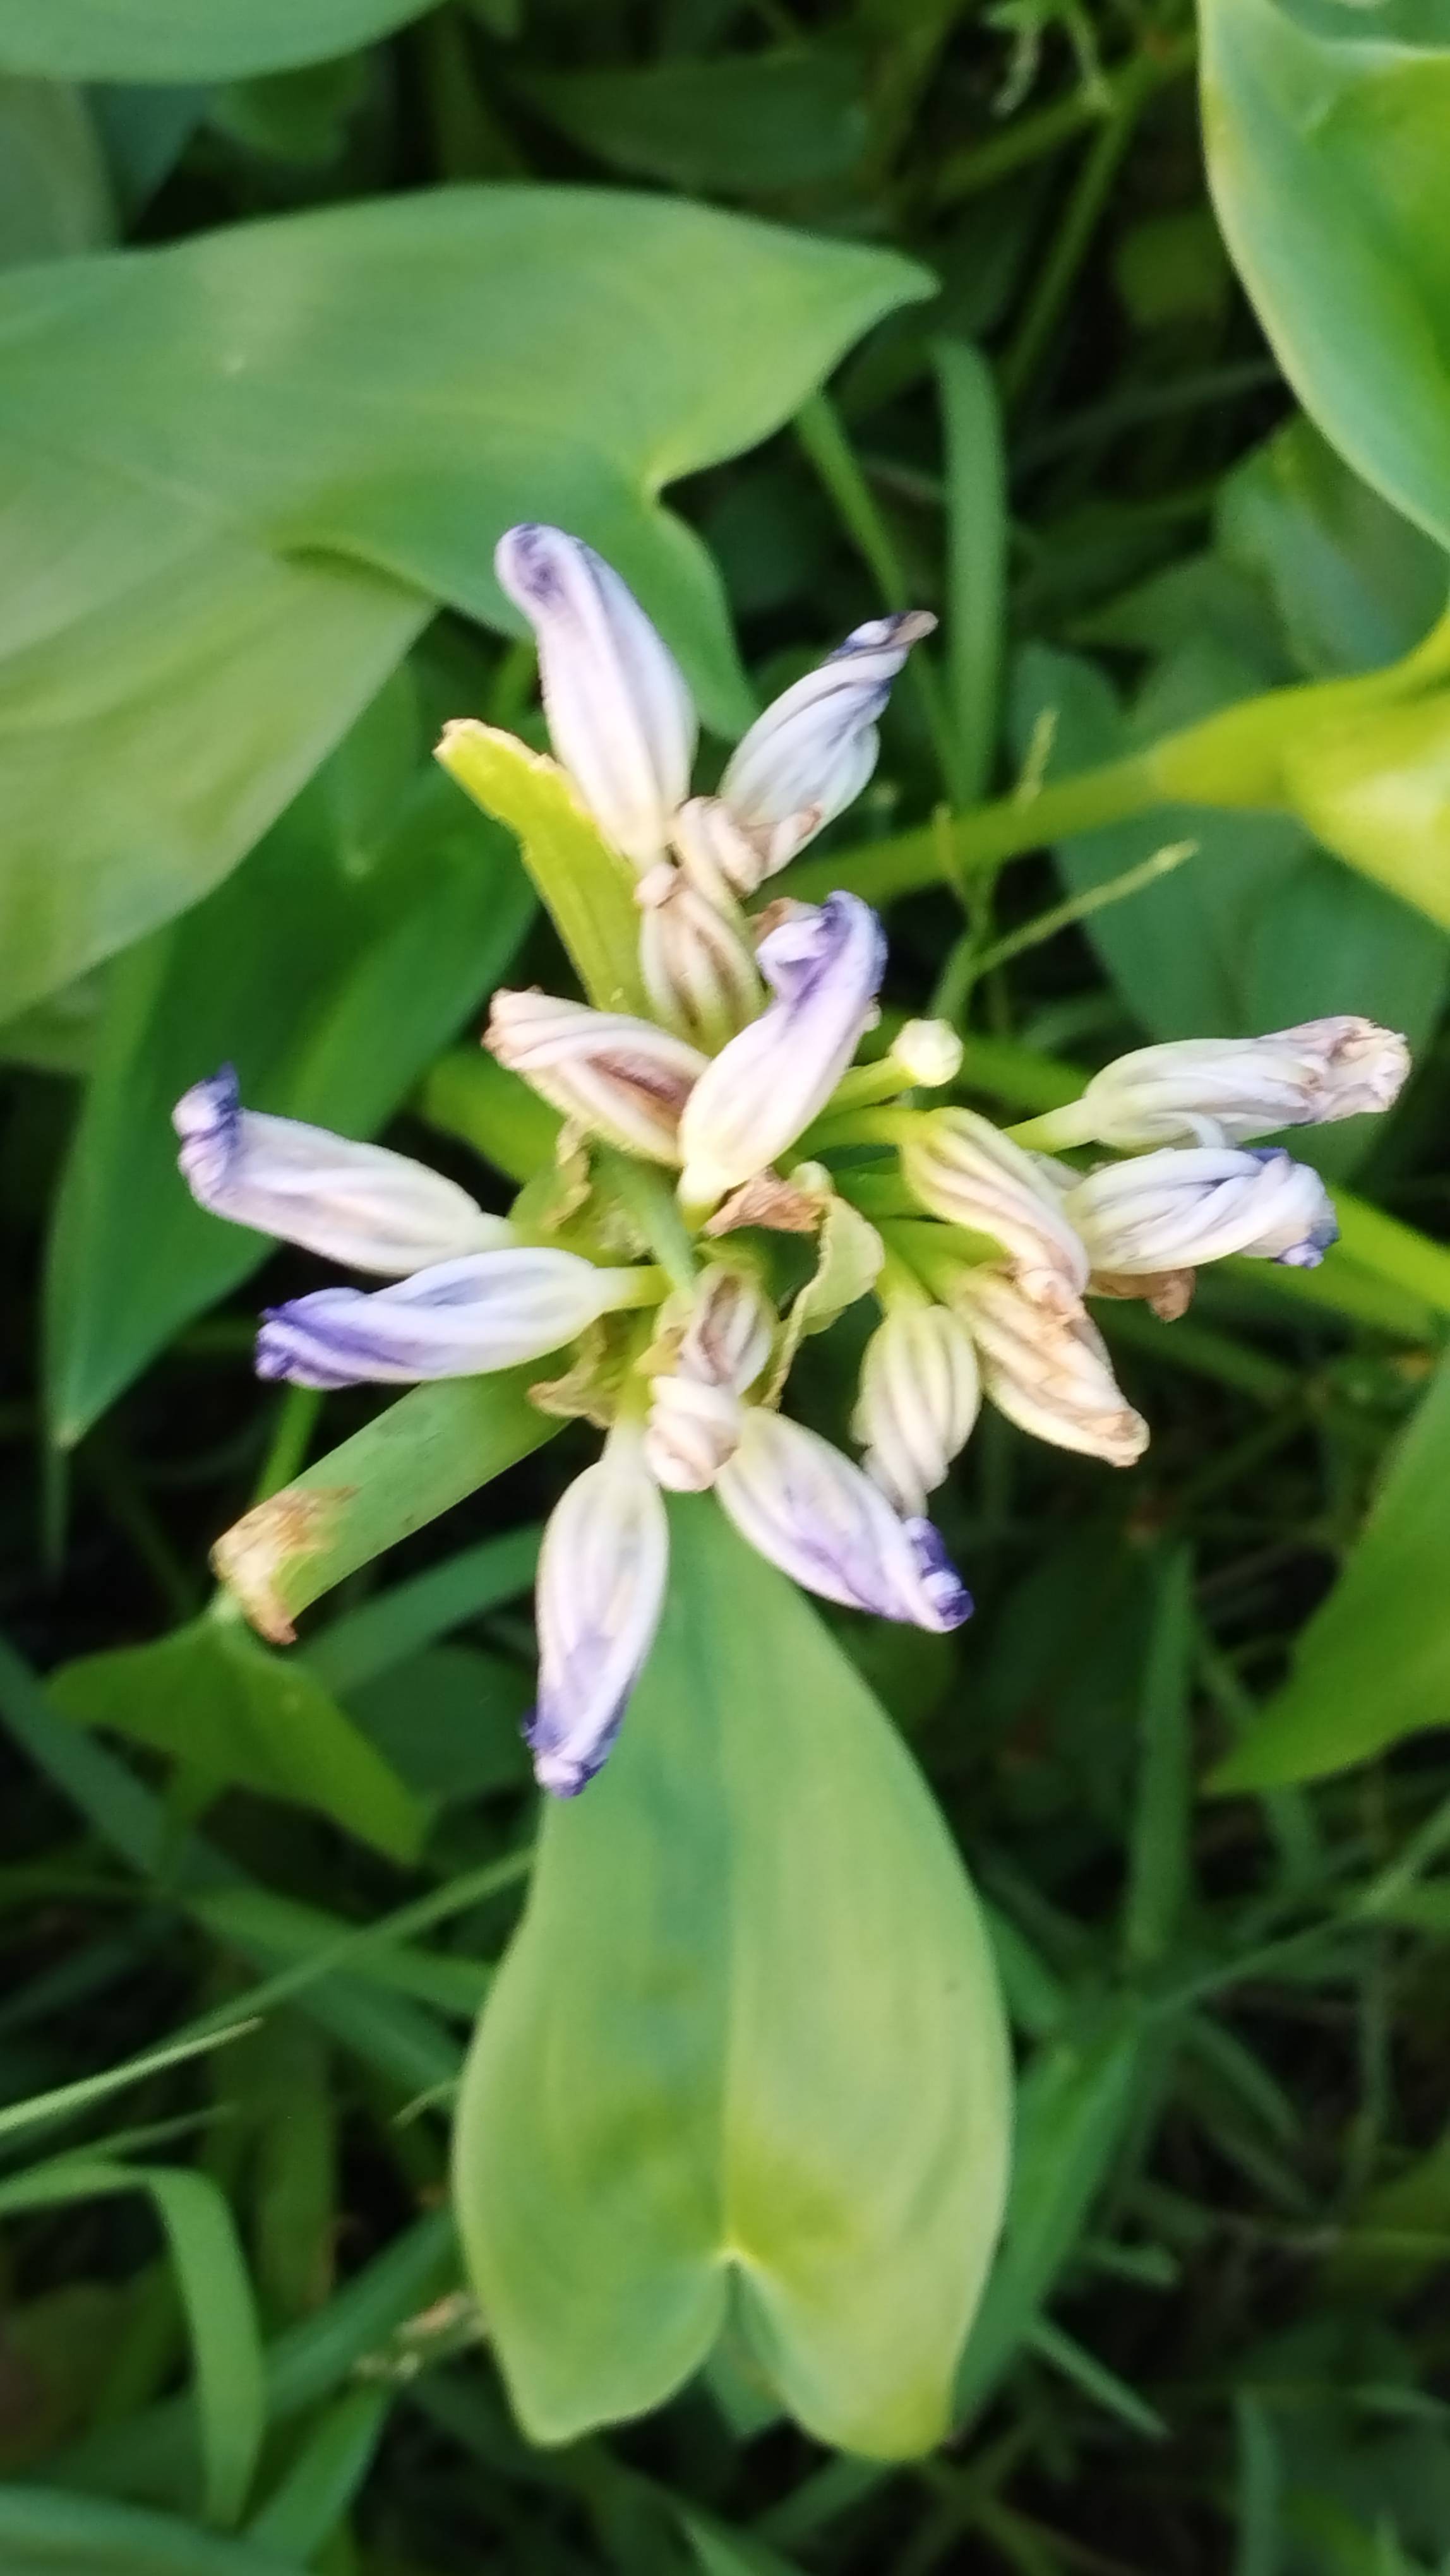
Species: Heartleaf False Pickerelweed (Monochoria korsakowii)